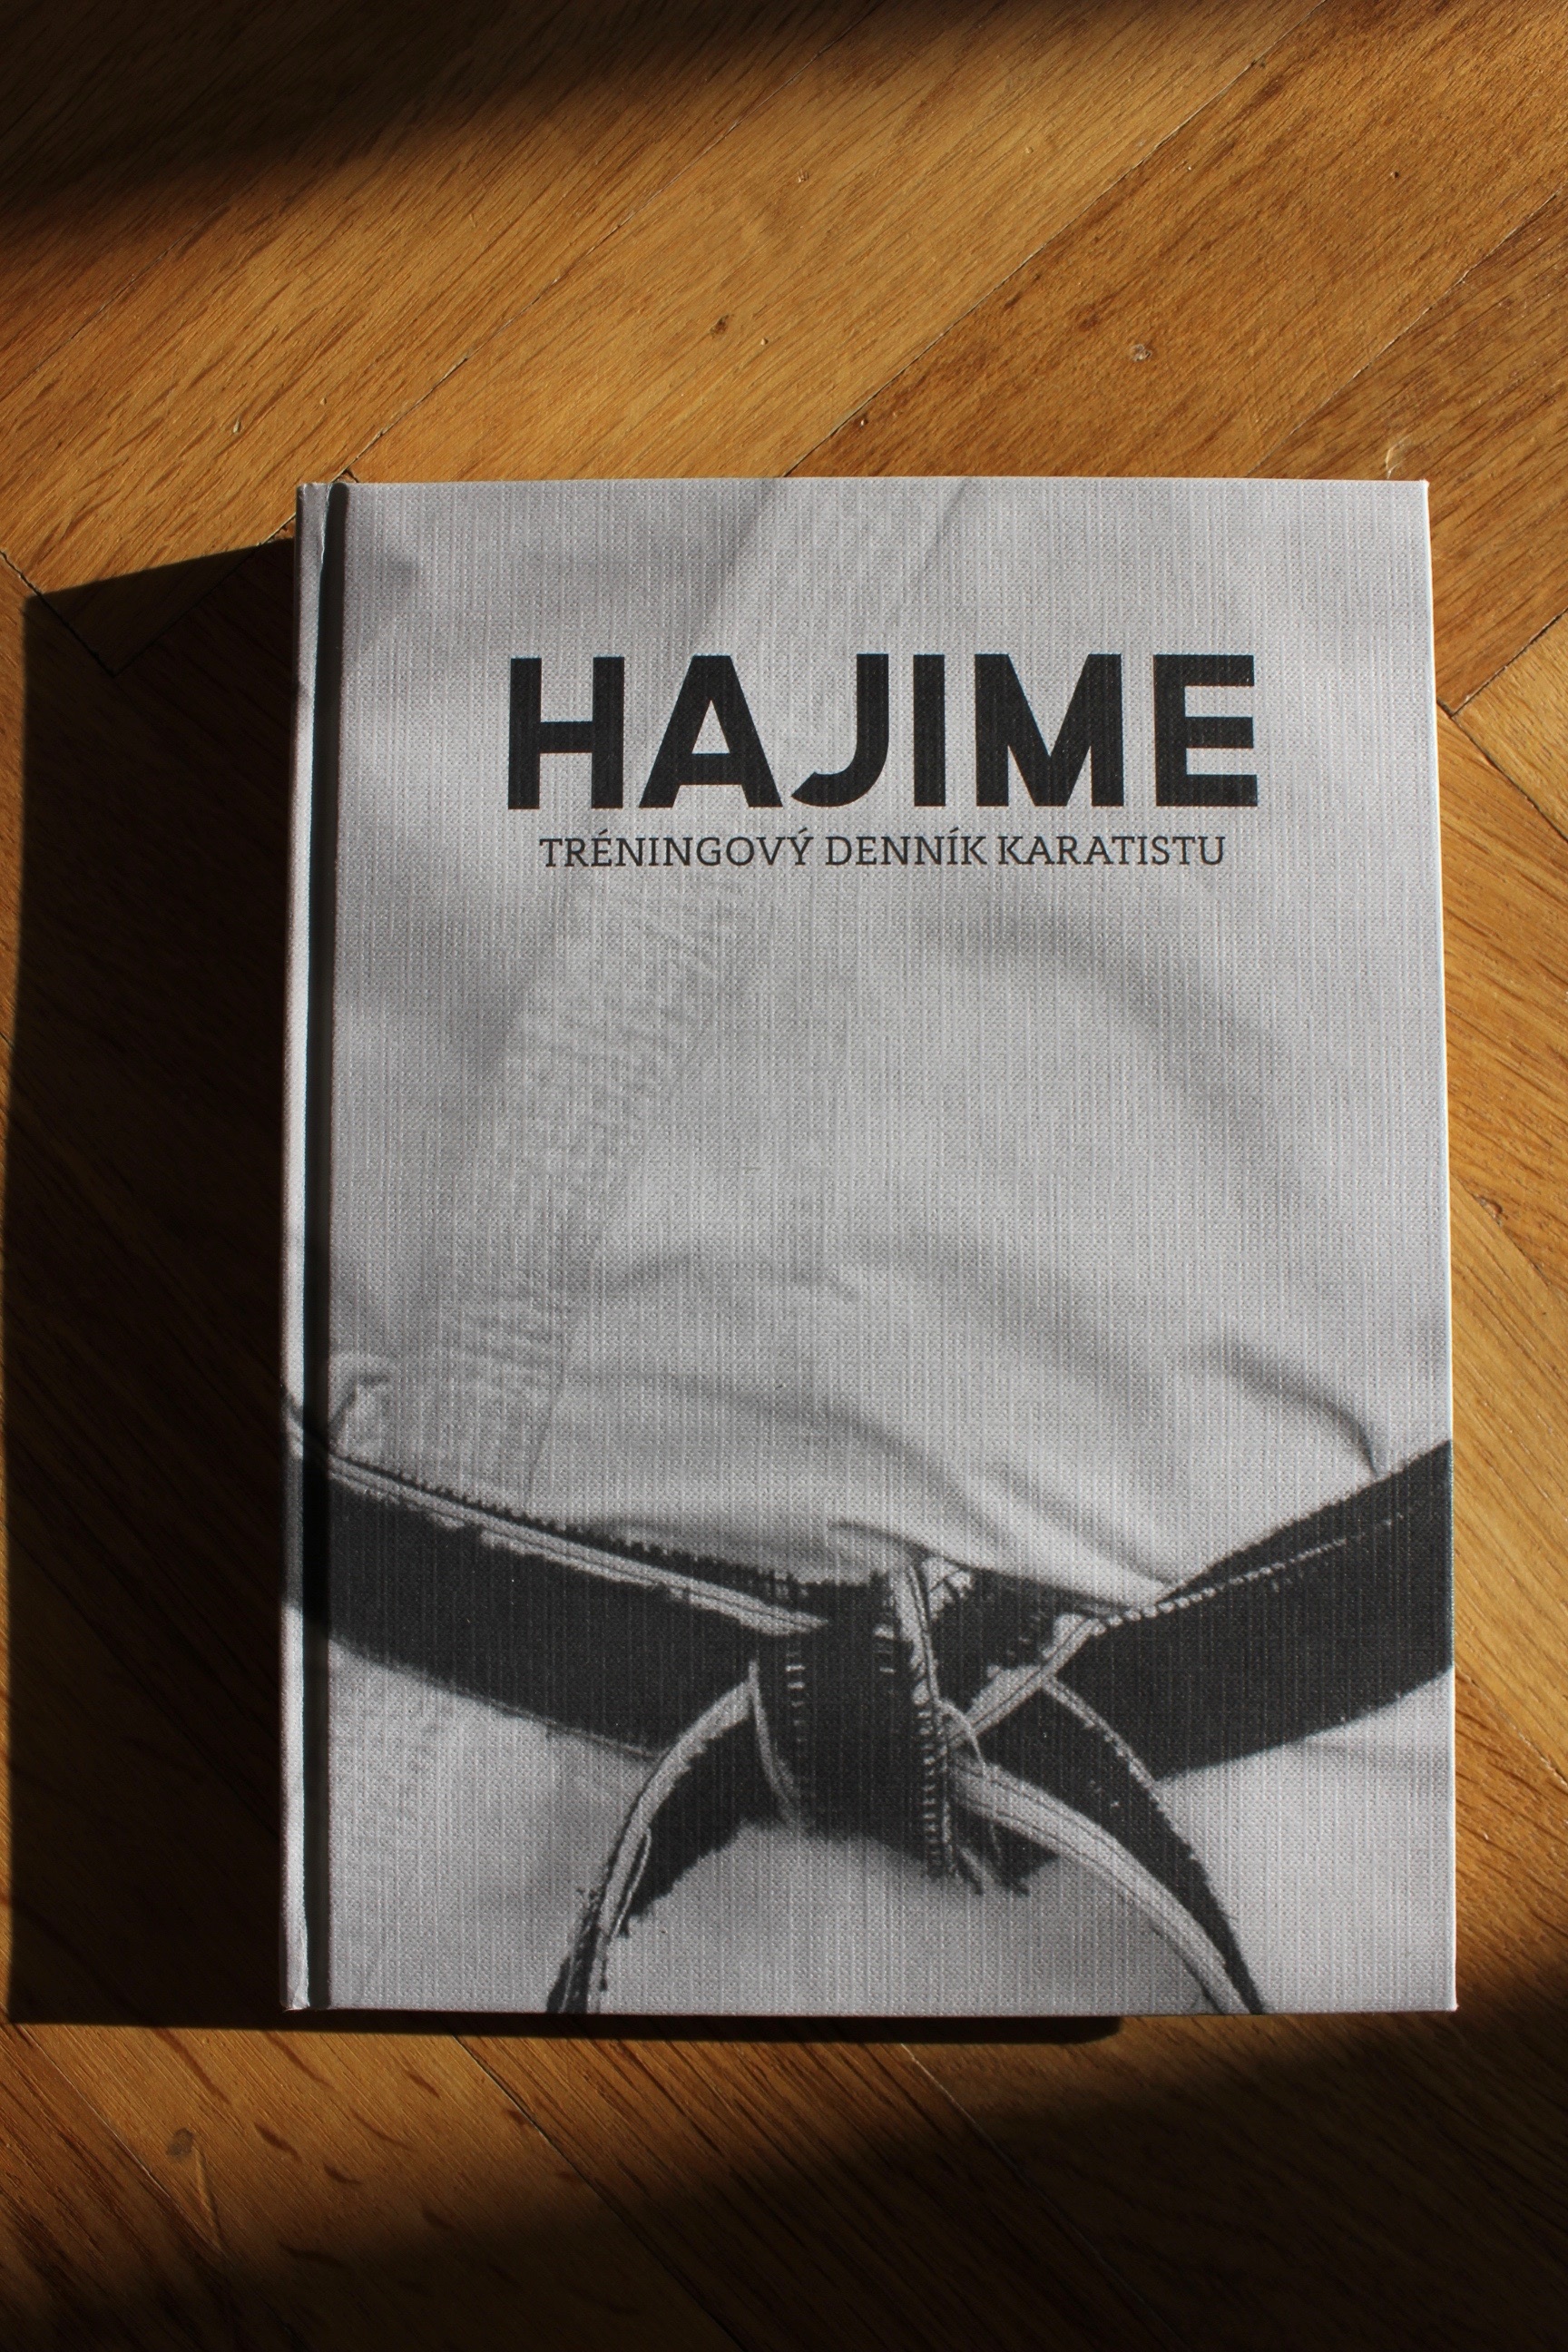
book, sport, brand, textile, art, design, publication